Gravesend Lifeboat Station

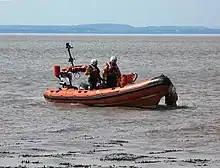
"Toshiba Wave Warrior" (B-736), (at Gravesend 2002–2004)

Gravesend has one of the highest lifeboat call out rates in Kent, and is among the busiest stations in the British Isles. In the fifteen years to May 2017 its lifeboat launched 1,500 times, rescuing 797 people and saving 69 lives.